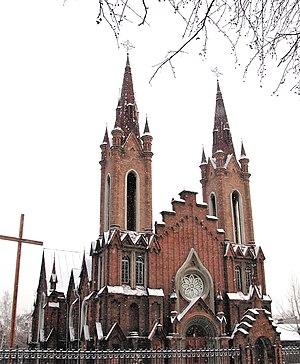
L'église de La Transfiguration du Seigneur est une église catholique de style néogothique située à Krasnoïarsk en Russie. Elle dépend du diocèse d'Irkoutsk et se trouve 20 rue des Dékabristes.
Krasnoïarsk est une ville de Sibérie, en Russie, et le centre administratif du kraï de Krasnoïarsk. Située dans le Sud-Ouest de la région économique de Sibérie orientale, c'est une étape importante sur le trajet du Transsibérien. Krasnoïarsk est la troisième ville de Sibérie avec 1 066 934 habitants en 2016.